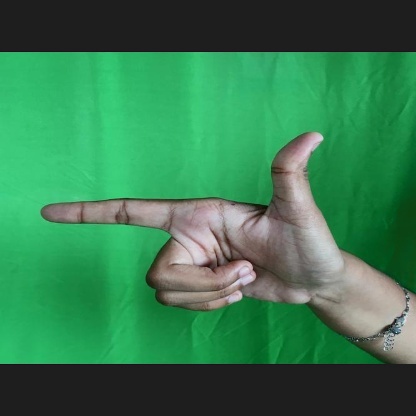
Mudra: Chandrakala